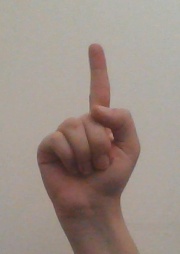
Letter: bb